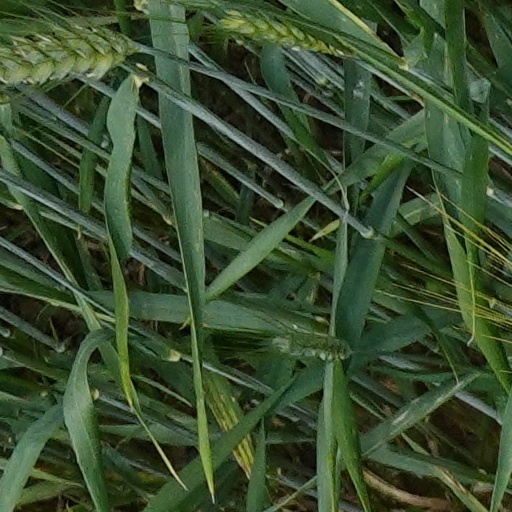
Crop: wheat